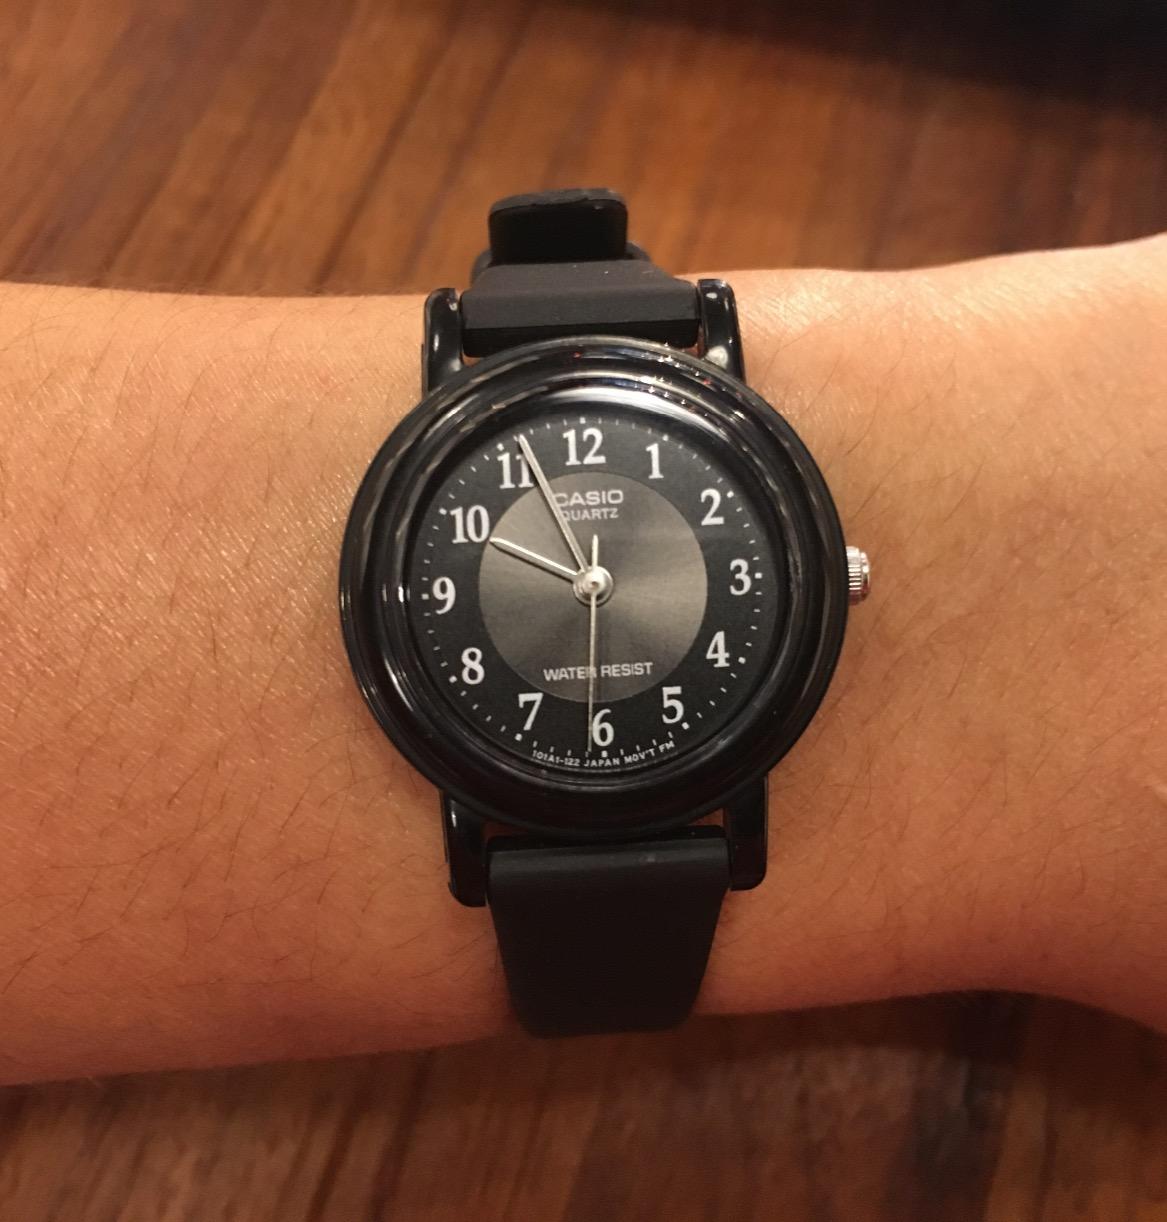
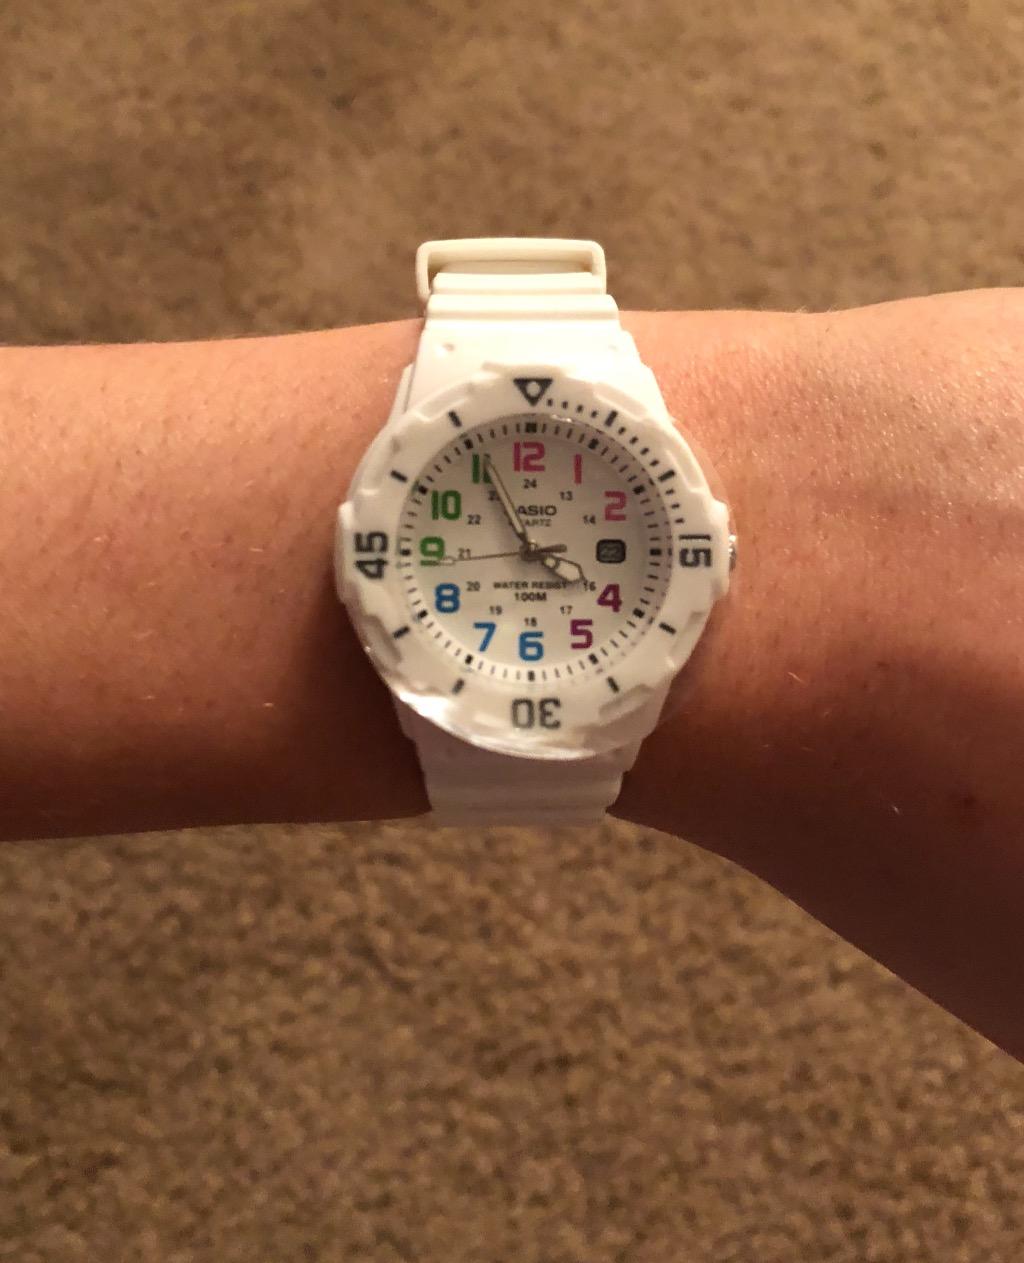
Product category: accessories_watch
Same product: no